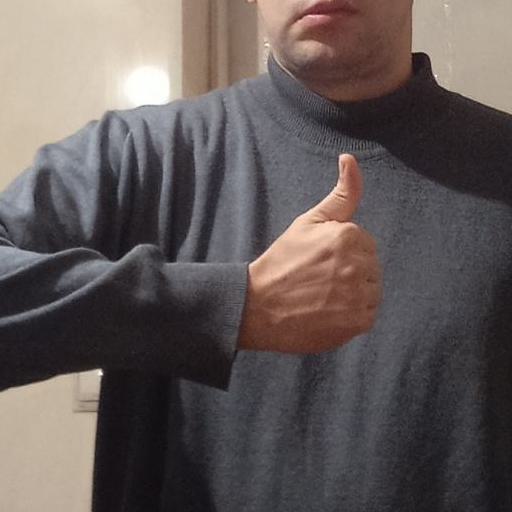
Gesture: like